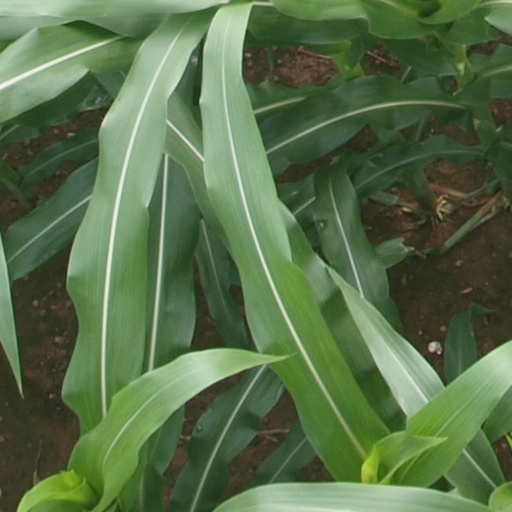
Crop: maize; corn